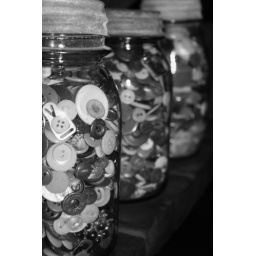
three jars of colorful buttons lined in a row on a table